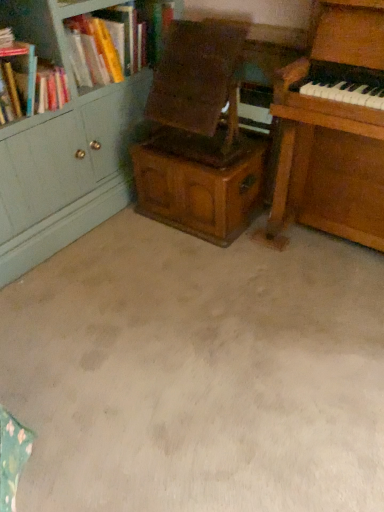
Question: From a real-world perspective, locate several spots within the vacant area situated below wooden armchair at center. Your answer should be formatted as a list of tuples, i.e. [(x1, y1)], where each tuple contains the x and y coordinates of a point satisfying the conditions above. The coordinates should be between 0 and 1, indicating the normalized pixel locations of the points in the image.
Answer: [(0.457, 0.305)]